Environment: lab
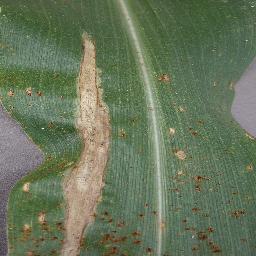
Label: northern_corn_leaf_blight